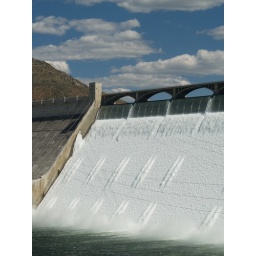
Millions of gallons of water cascade down the face of Grand Coulee Dam in a thunderous torrent